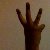
The image shows a hand gesture representing the number 6 in Indian Sign Language.